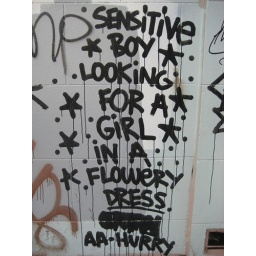
&amp;quot;Sensitive boy looking for a girl in a flowery dress&amp;quot; AA-Hurry - graffiti in Mission District